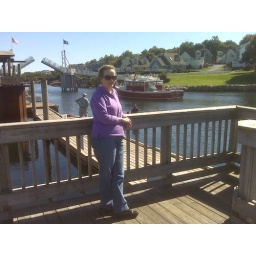
the red boat in the background is the &amp;quot;Ugly Anne&amp;quot;. Perkins Cove's famous pedestrian drawbridge is up in the background